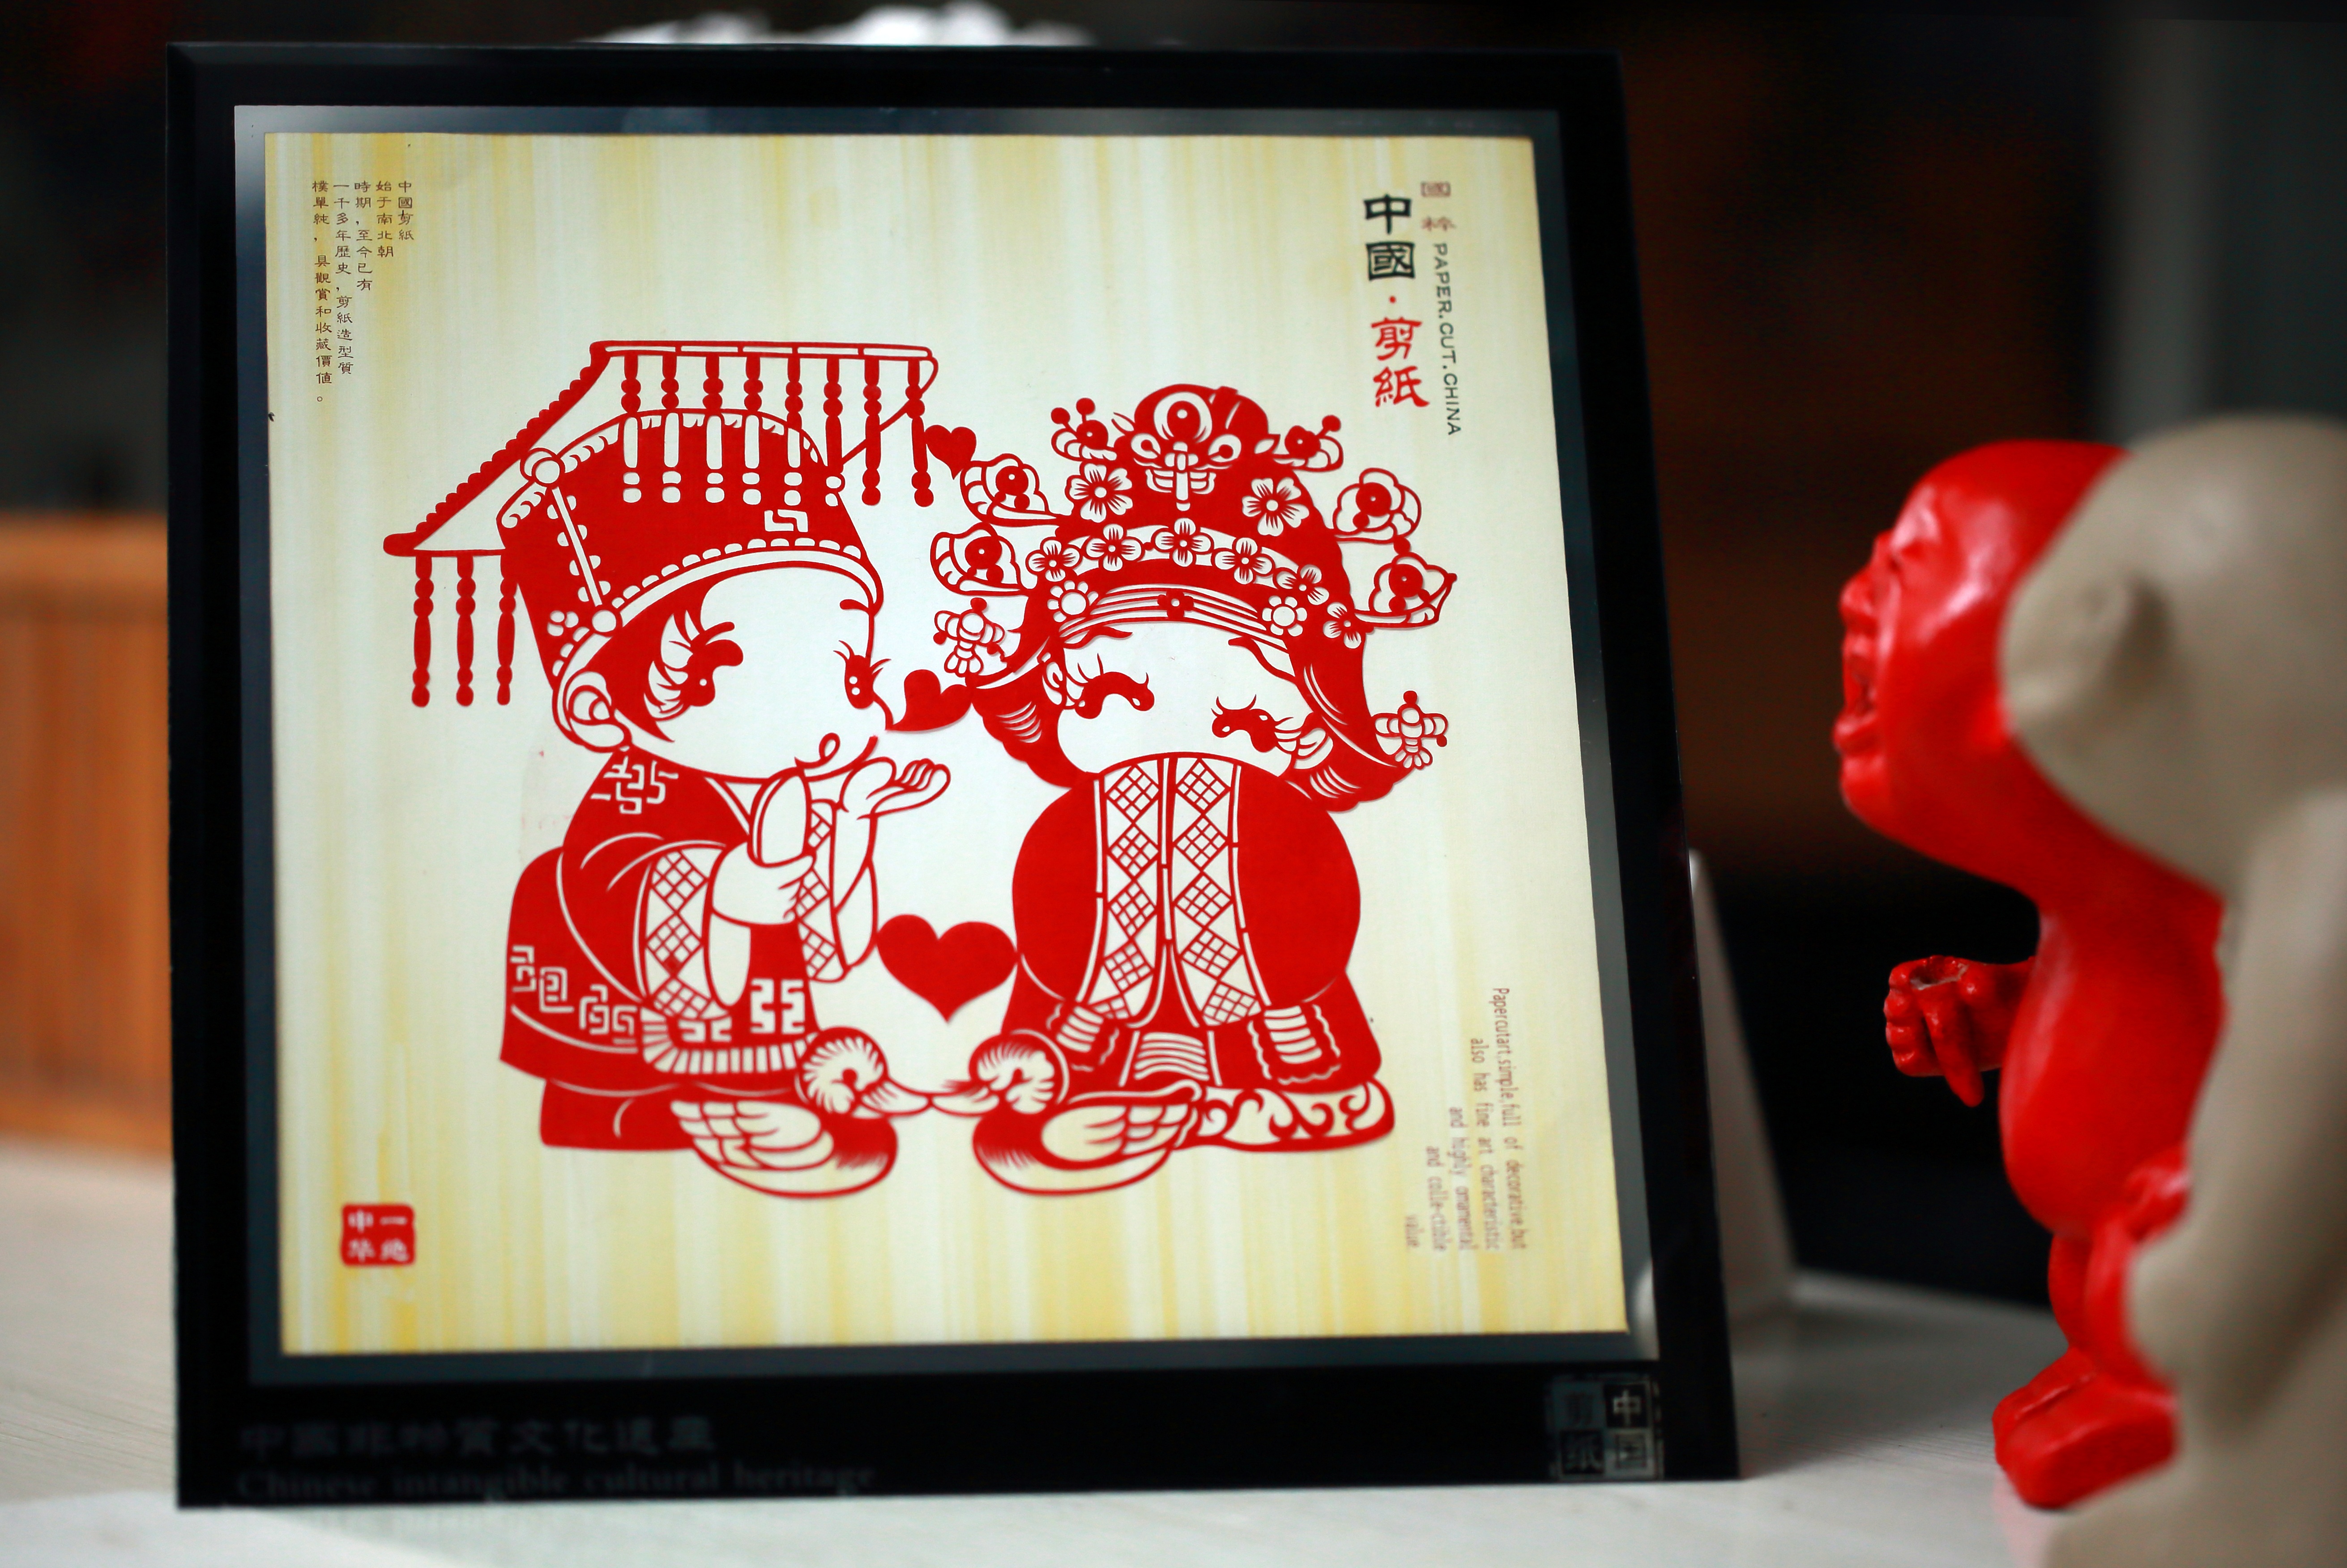
red, new year, northwest, art, culture, organ, china, traditional, paper cut, window stickers